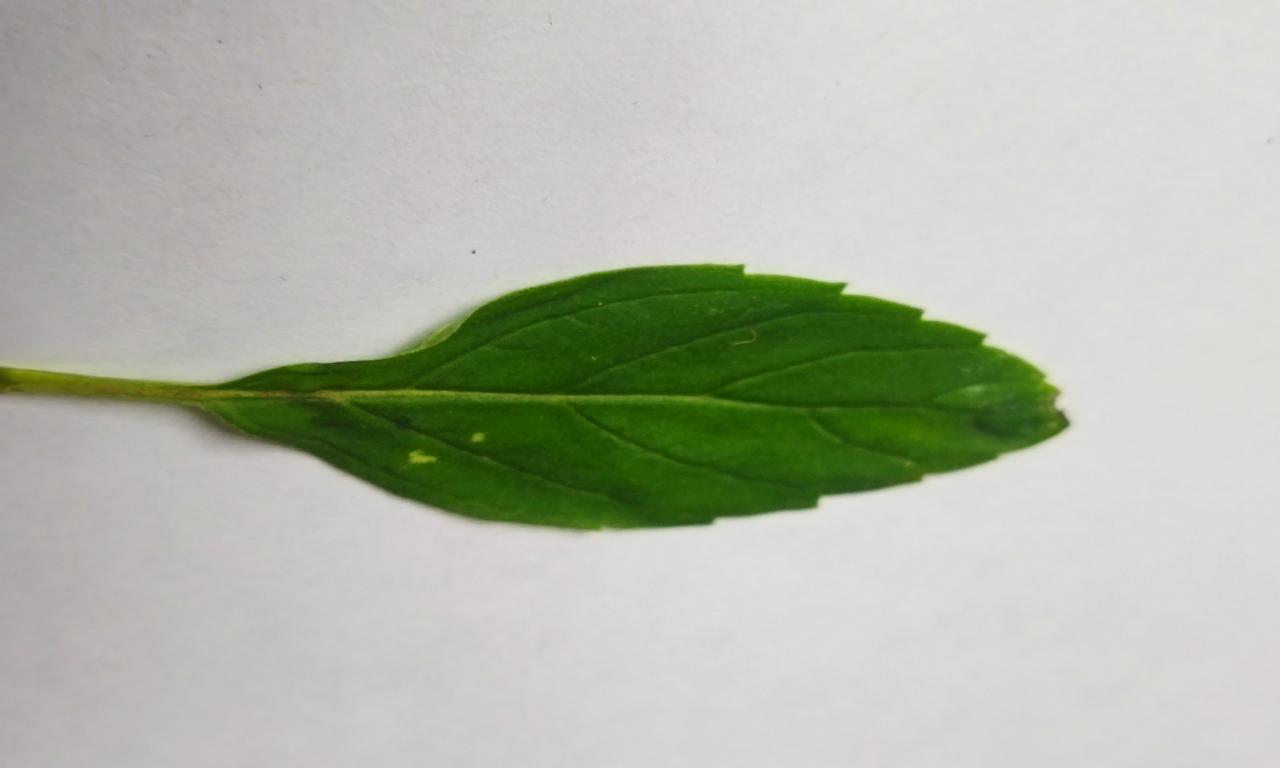
Label: Fresh